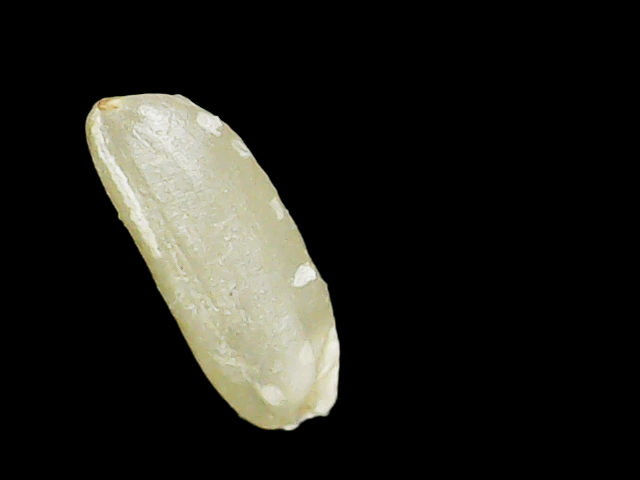
Rice variety: Binadhan16